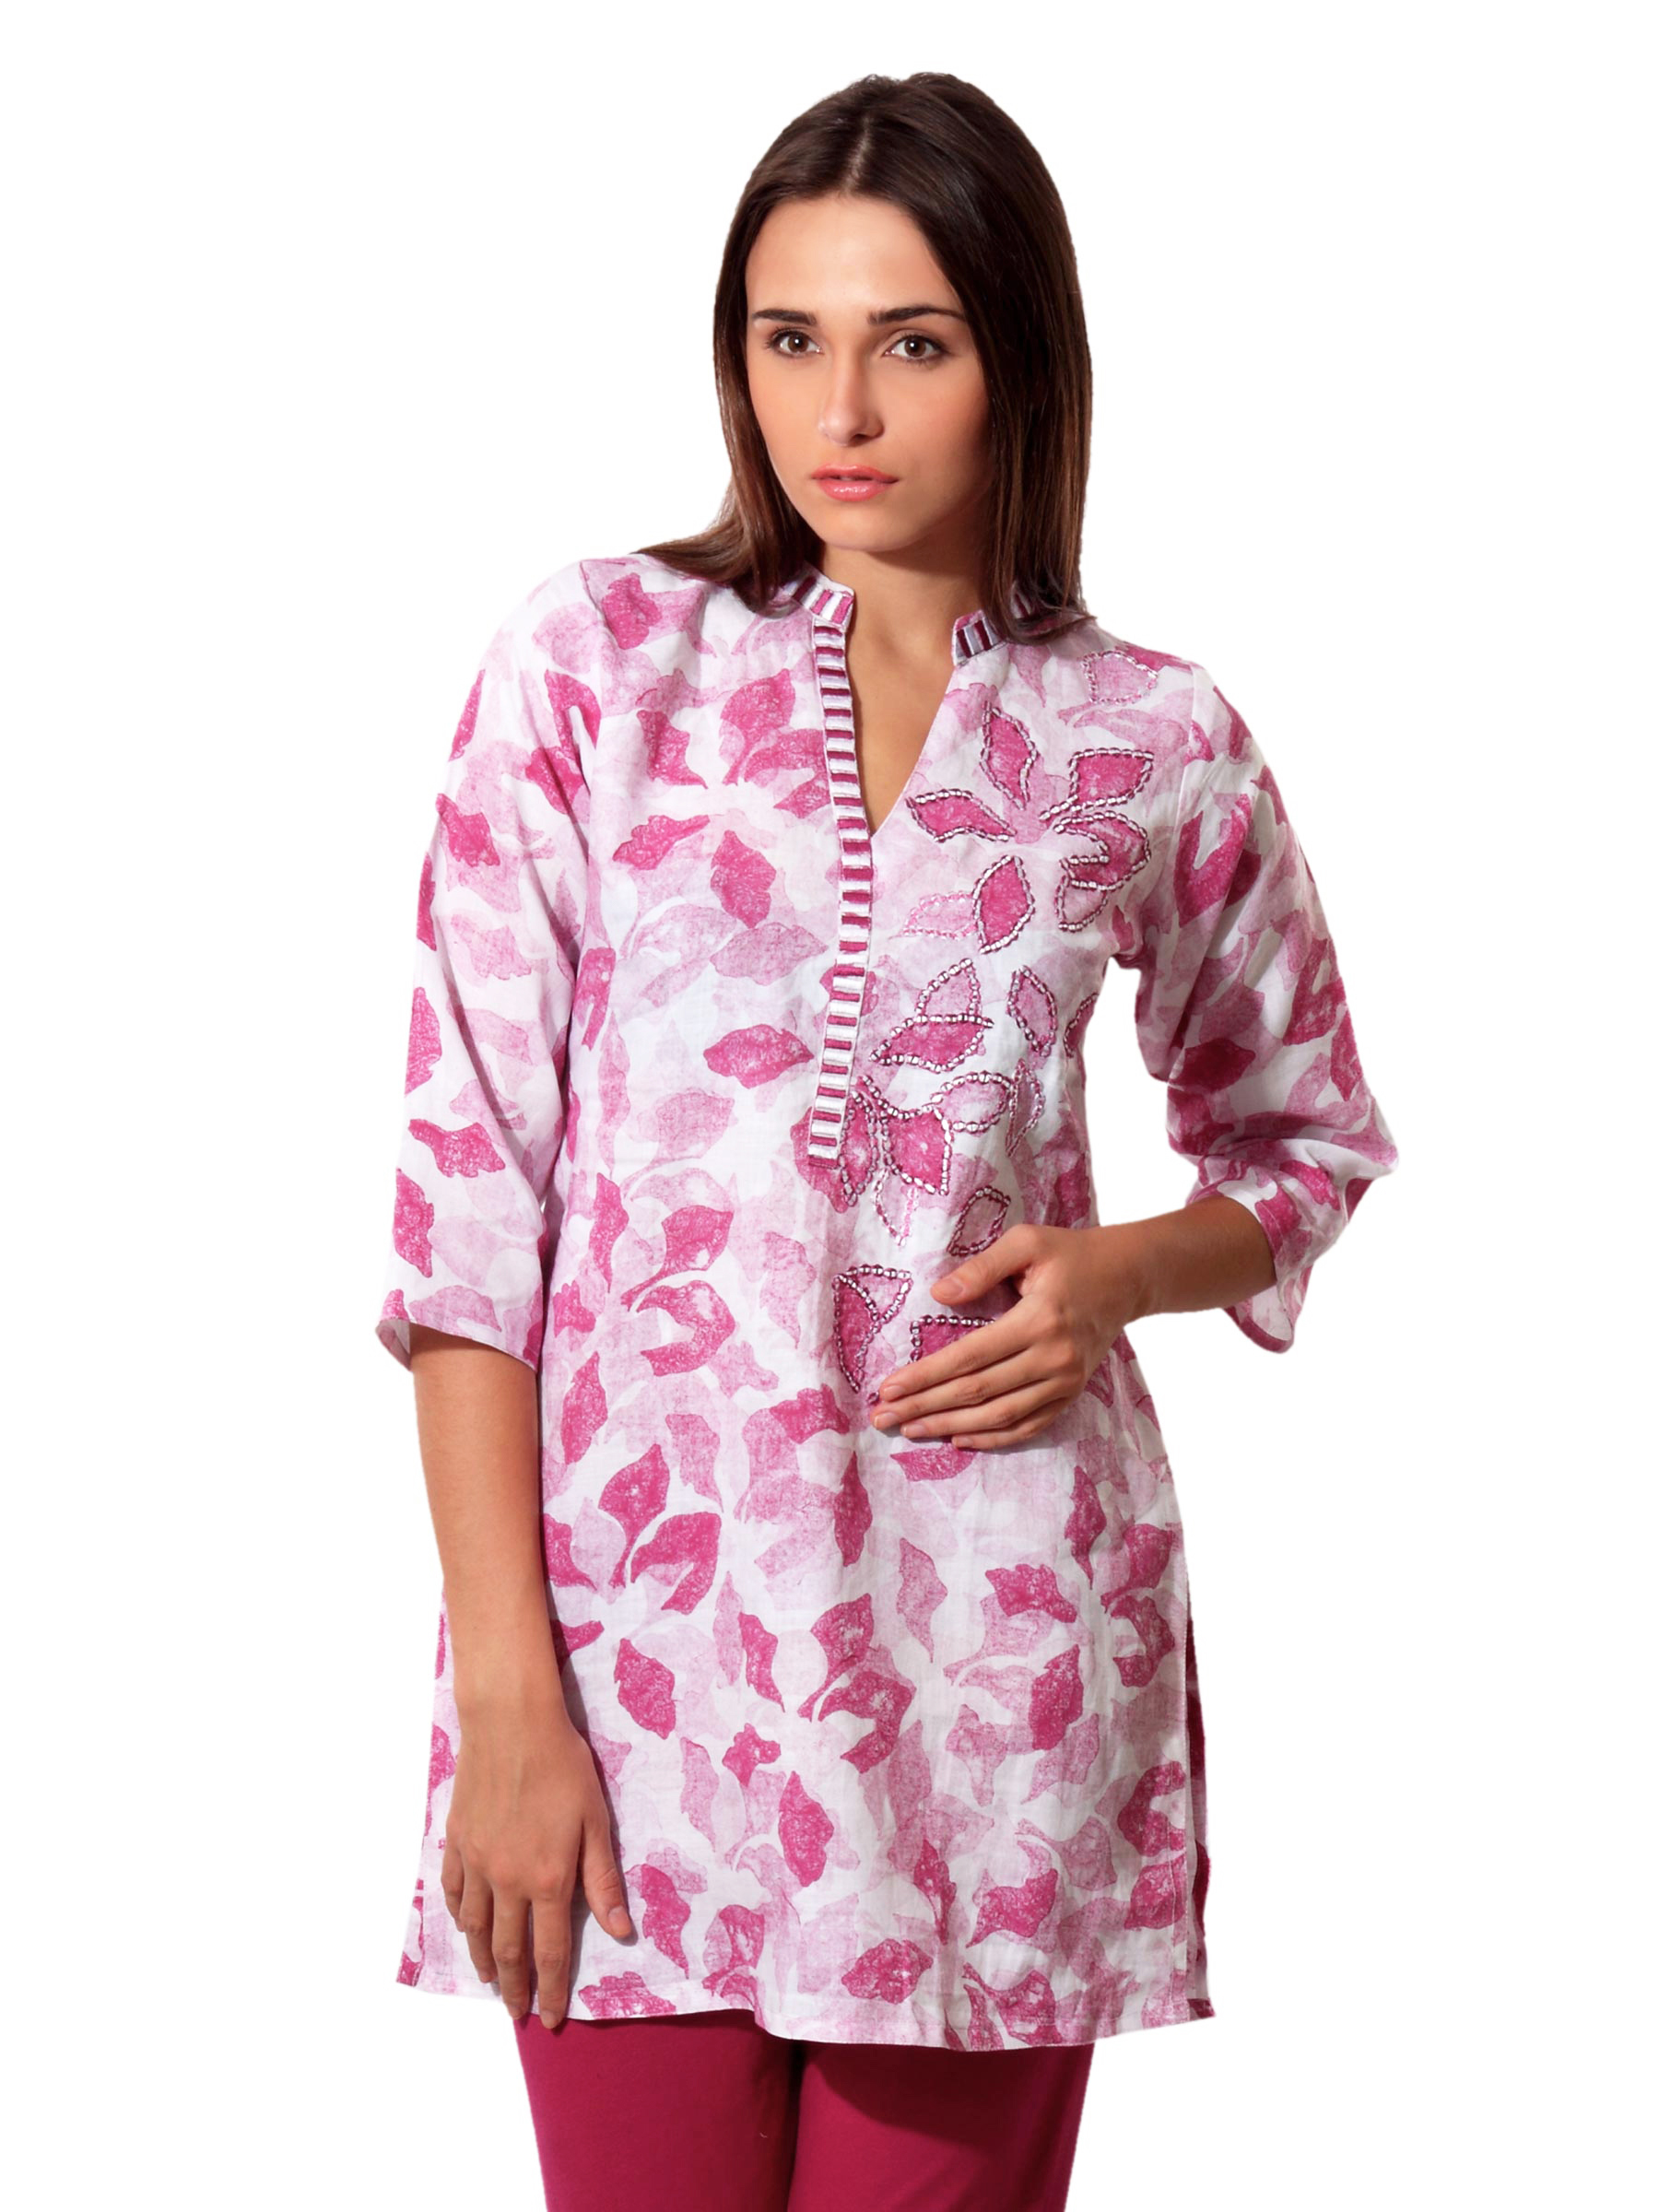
Aneri Women Pink & White Kurta
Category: Apparel / Topwear / Kurtas
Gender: Women
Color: Pink
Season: Summer 2012
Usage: Ethnic